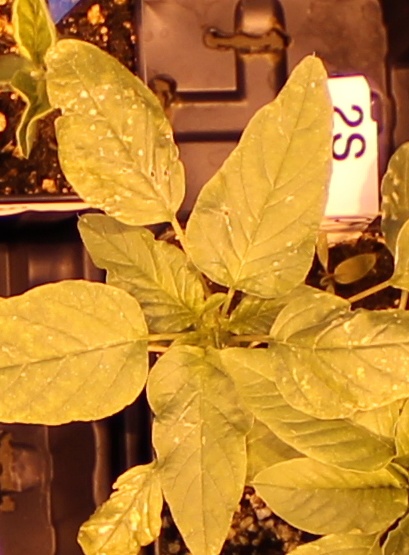
Label: Palmer Amaranth